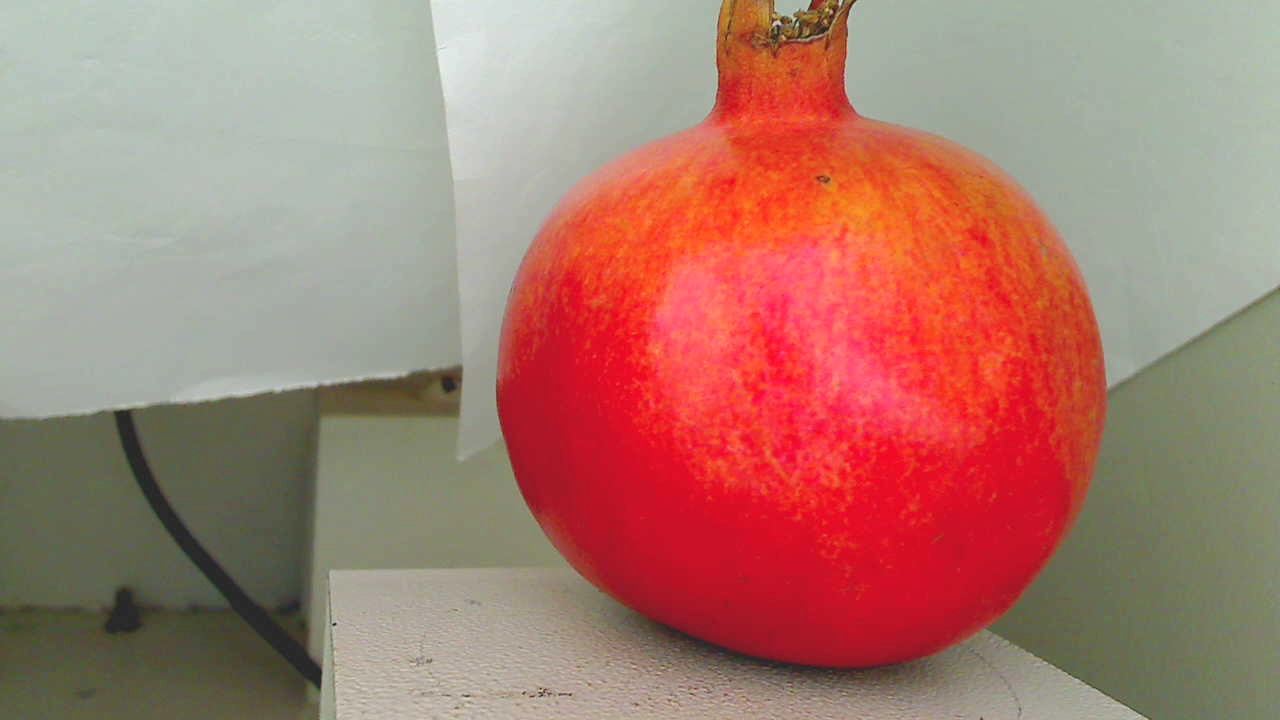
Grade: grade-1
Quality: quality-4